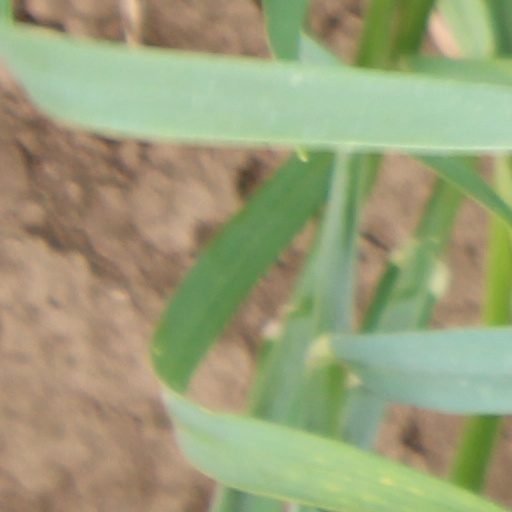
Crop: wheat